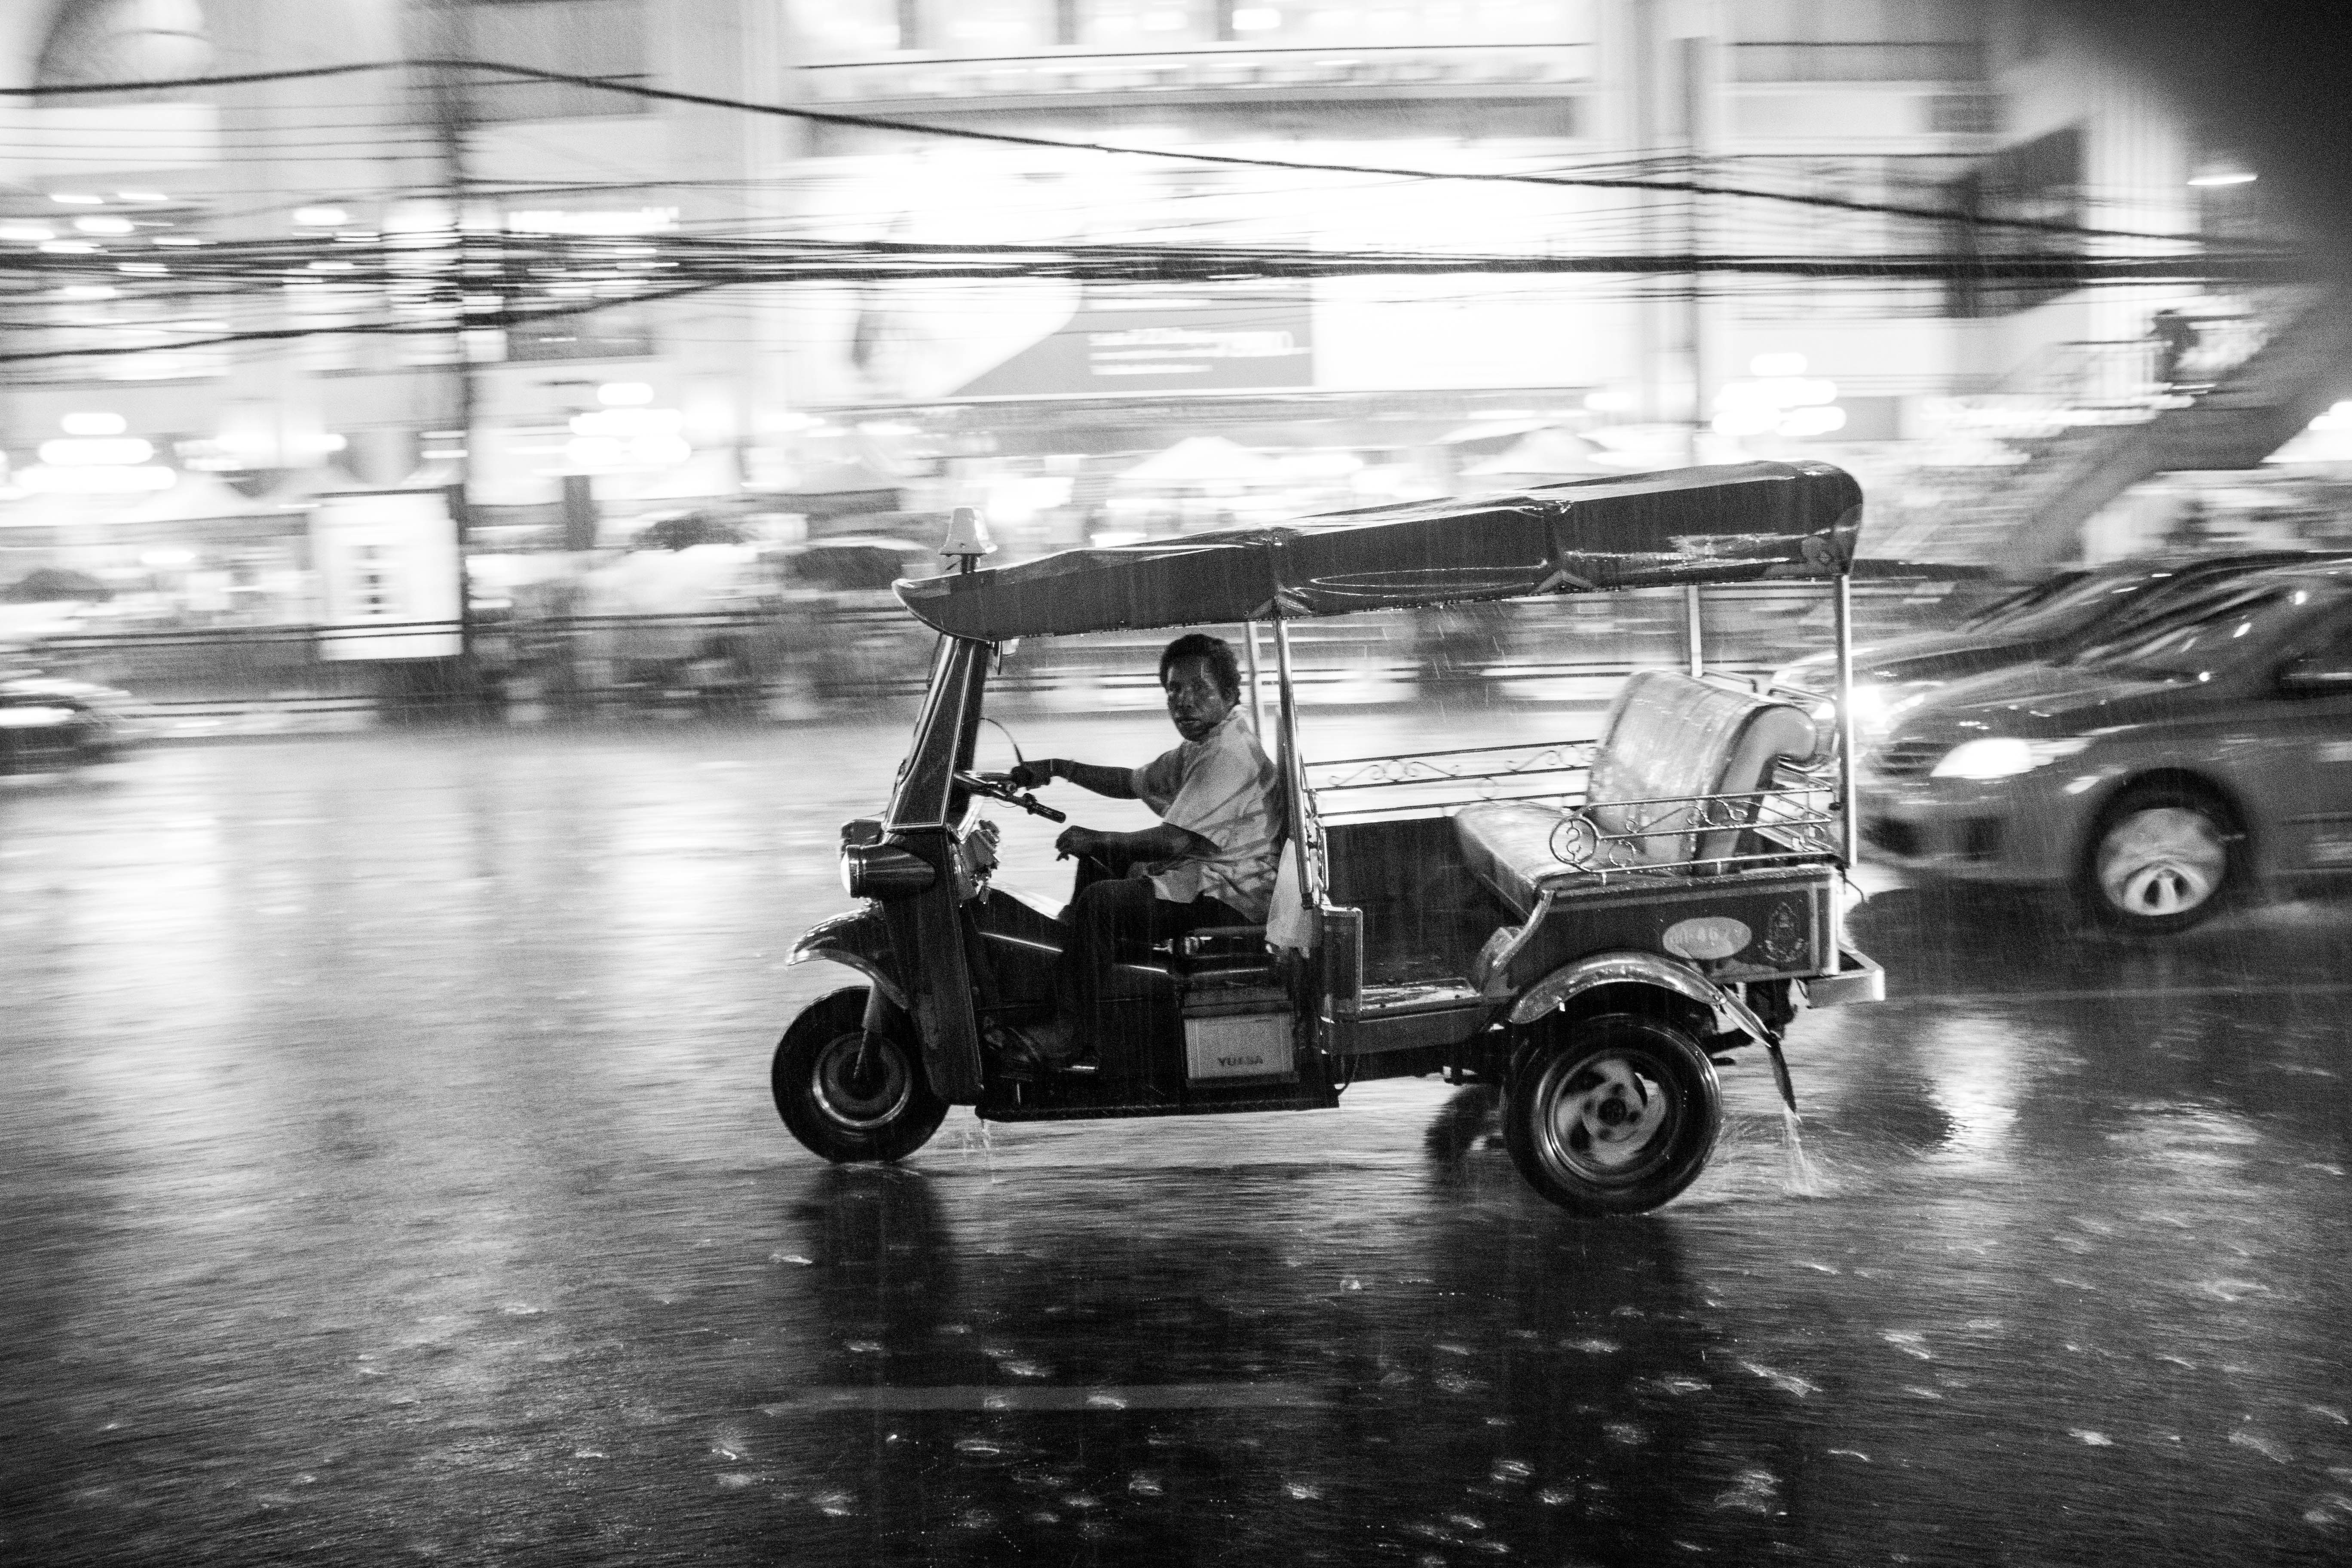
snow, black and white, street, car, photography, vehicle, weather, black, monochrome, vintage car, snapshot, monochrome photography, single lens reflex camera